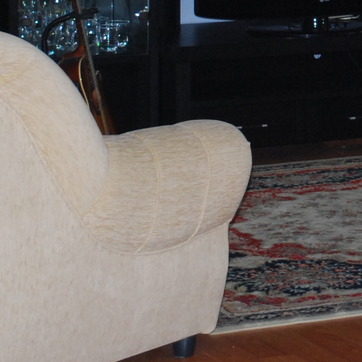
Material: fabric